Doug Isaacson

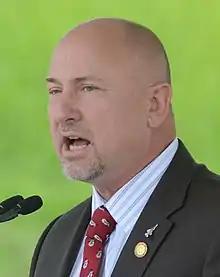
Doug Isaacson in August 2014

Douglas W. Isaacson (born October 18, 1957) is an American Republican politician and a former member of the Alaska House of Representatives from District 1. He represented the 1st district from January 18, 2013 – January 15, 2015.